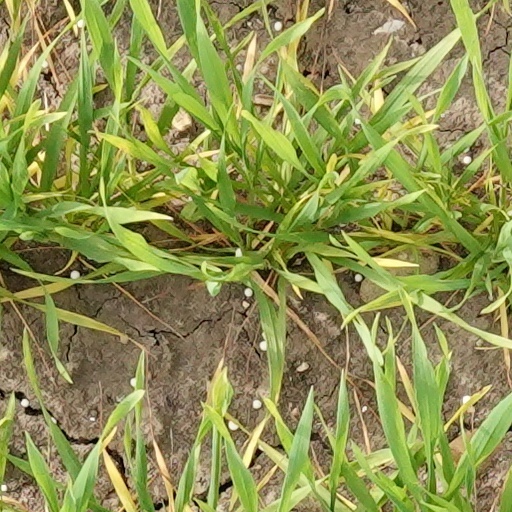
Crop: wheat